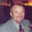
Label: man